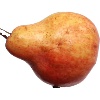
Label: red_pear